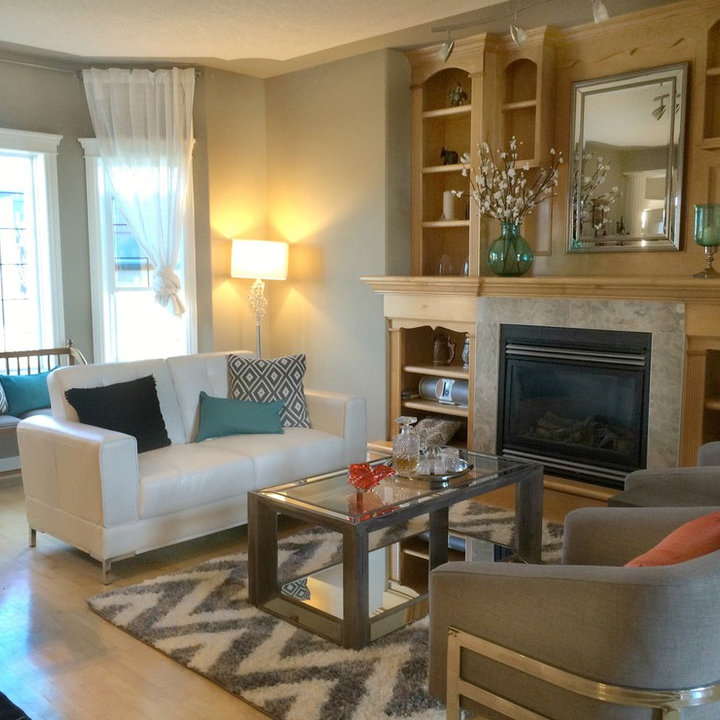
Style: ArtDeco